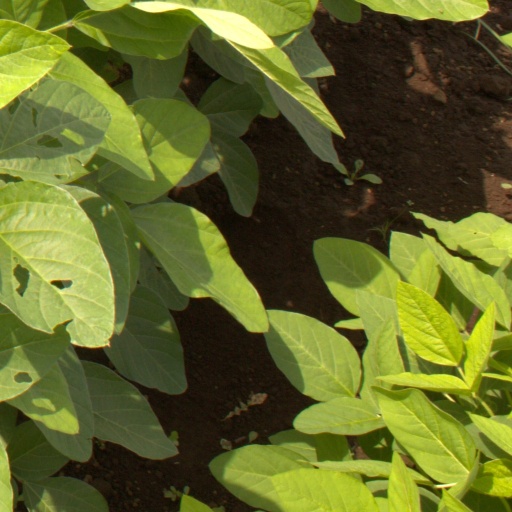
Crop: soybean